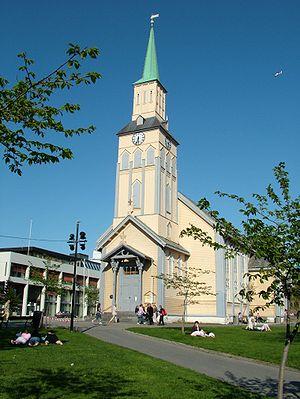
Le diocèse de Nord-Hålogaland est l'un des onze diocèses que compte actuellement l'Église de Norvège qui est de confession luthérienne.
La Cathédrale de Tromsø à Tromsø, Norvège est le siège du Diocèse de Nord-Hålogaland, la seule cathédrale édifiée en bois, un exemple peu commun d'architecture néogothique de bois.